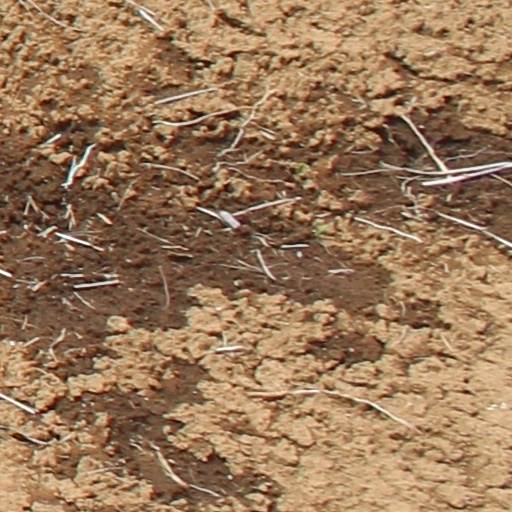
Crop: wheat